Wongok-dong

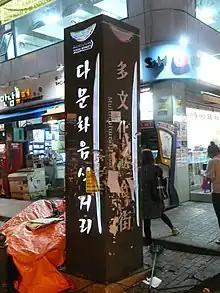
Wongok-dong street

Wongok-dong is neighbourhood of Danwon-gu, Ansan, Gyeonggi Province, South Korea. It is officially divided into Wongok-1-dong, Wongok-2-dong and Wongok-bondong. The multi cultural special zone (town) is located in wongok-dong. In multi culture town 70% of the people are foreign and 30% of the people are Korean. Wongok-dong has the widest forest area of 34km. The farmland is 18.8km, which is small compared to the total area.